SEAT Toledo

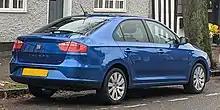
Rear view

In 2003, SEAT Sport introduced the SEAT Toledo Cupra Mk2 in the European Touring Car Championship (ETCC) with drivers Jordi Gené, Frank Diefenbacher and former British Touring Car Championship winner Rickard Rydell, while the 'SEAT Sport Italia' Toledo Cupra Mk2 with Gianni Morbidelli also participated as an additional team.